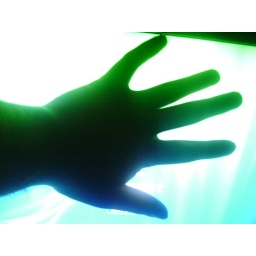
my hand in front of my computer screen